Maxwell Frost

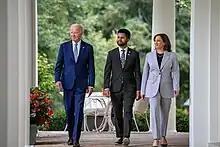
Frost, President Joe Biden, and Vice President Kamala Harris arrive to the Rose Garden for an announcement on the first-ever White House Office of Gun Violence Prevention in September 2023

In August 2021, Frost announced his candidacy for the Democratic nomination for Florida's 10th congressional district. During the primary campaign, he released a television ad in Spanglish, telling "The Hill", "Latinos are in a place where their first language is Spanish but they speak English as well, and quite frankly that's me... We speak Spanglish in the house, and I know that's the same for a lot of Latino families in the district."